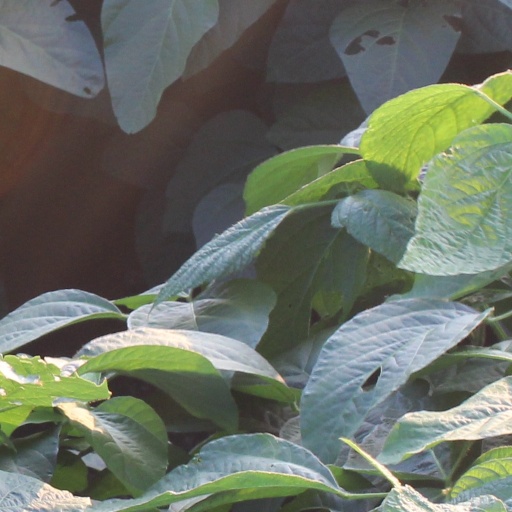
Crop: soybean